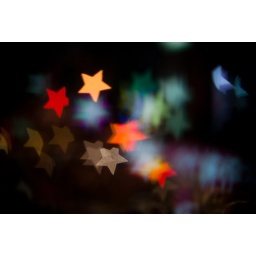
Starry, starry night. Flaming flowers that brightly blaze. Swirling clouds in violet haze..